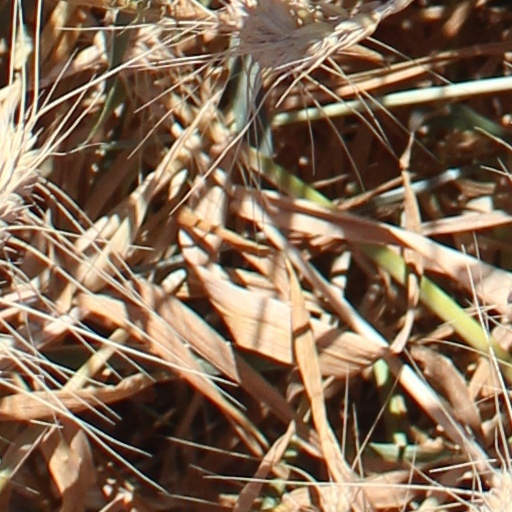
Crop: wheat